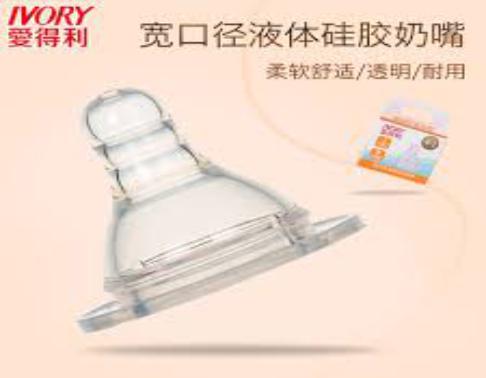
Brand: IVORY
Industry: Necessities